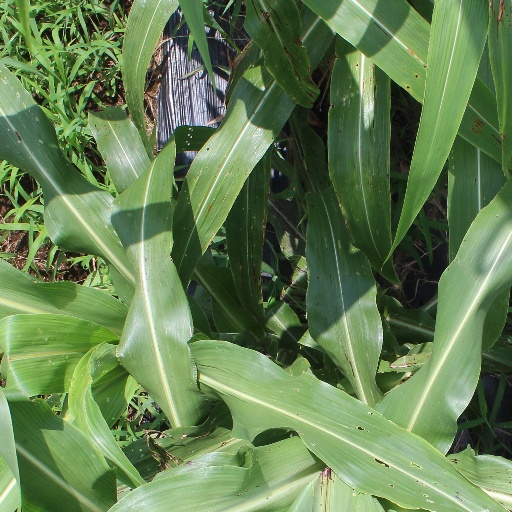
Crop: sorghum